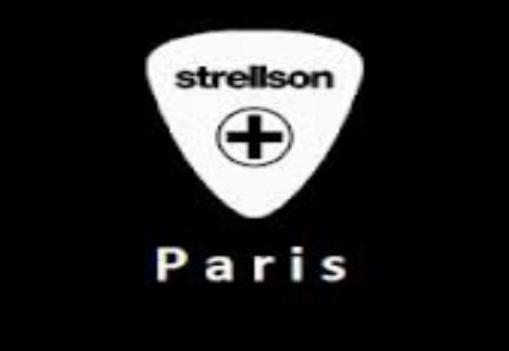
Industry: Clothes